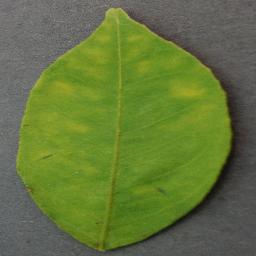
Label: Orange___Haunglongbing_(Citrus_greening)